3rd Littoral Anti-Air Battalion

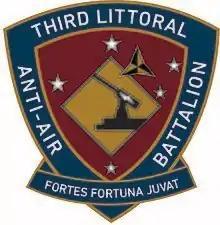
3d LAAB insignia

3rd Littoral Anti-Air Battalion (3d LAAB) is a United States Marine Corps aviation command and control and air defense unit that is optimized for operations in the first island chain. The battalion is based at Marine Corps Base Hawaii and falls under the command of the 3rd Marine Littoral Regiment and the 3rd Marine Division.